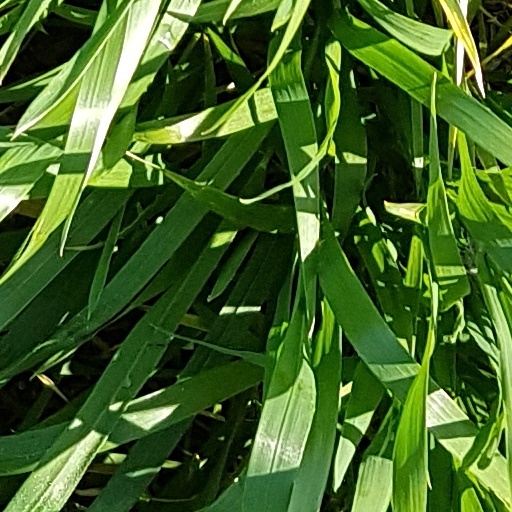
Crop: wheat